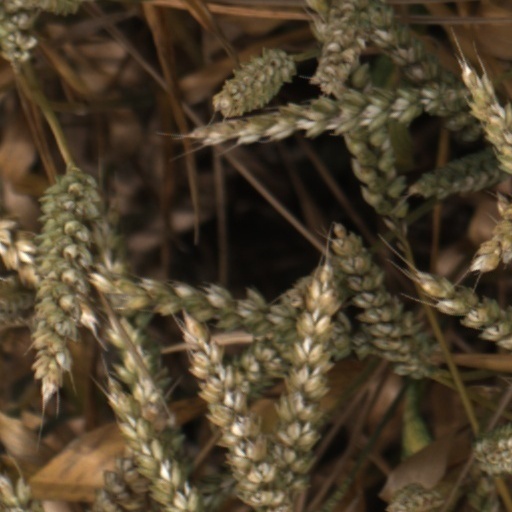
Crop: wheat